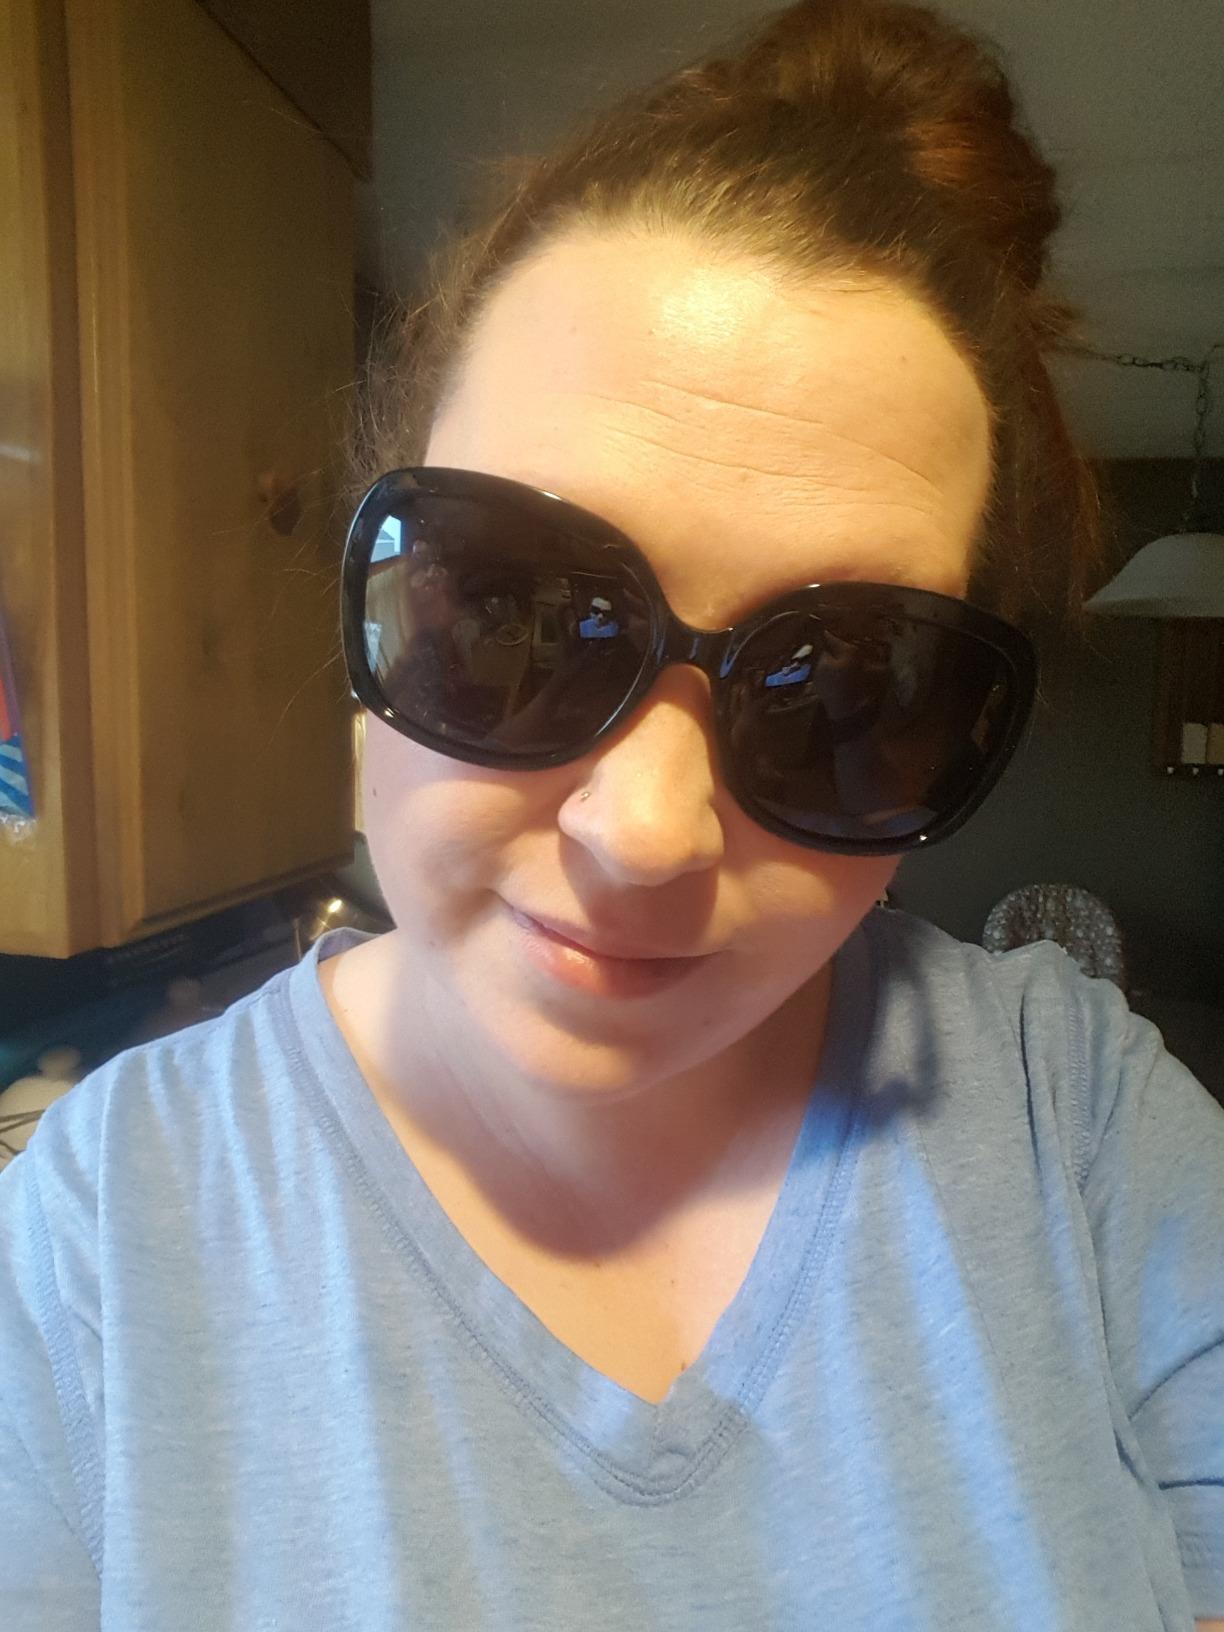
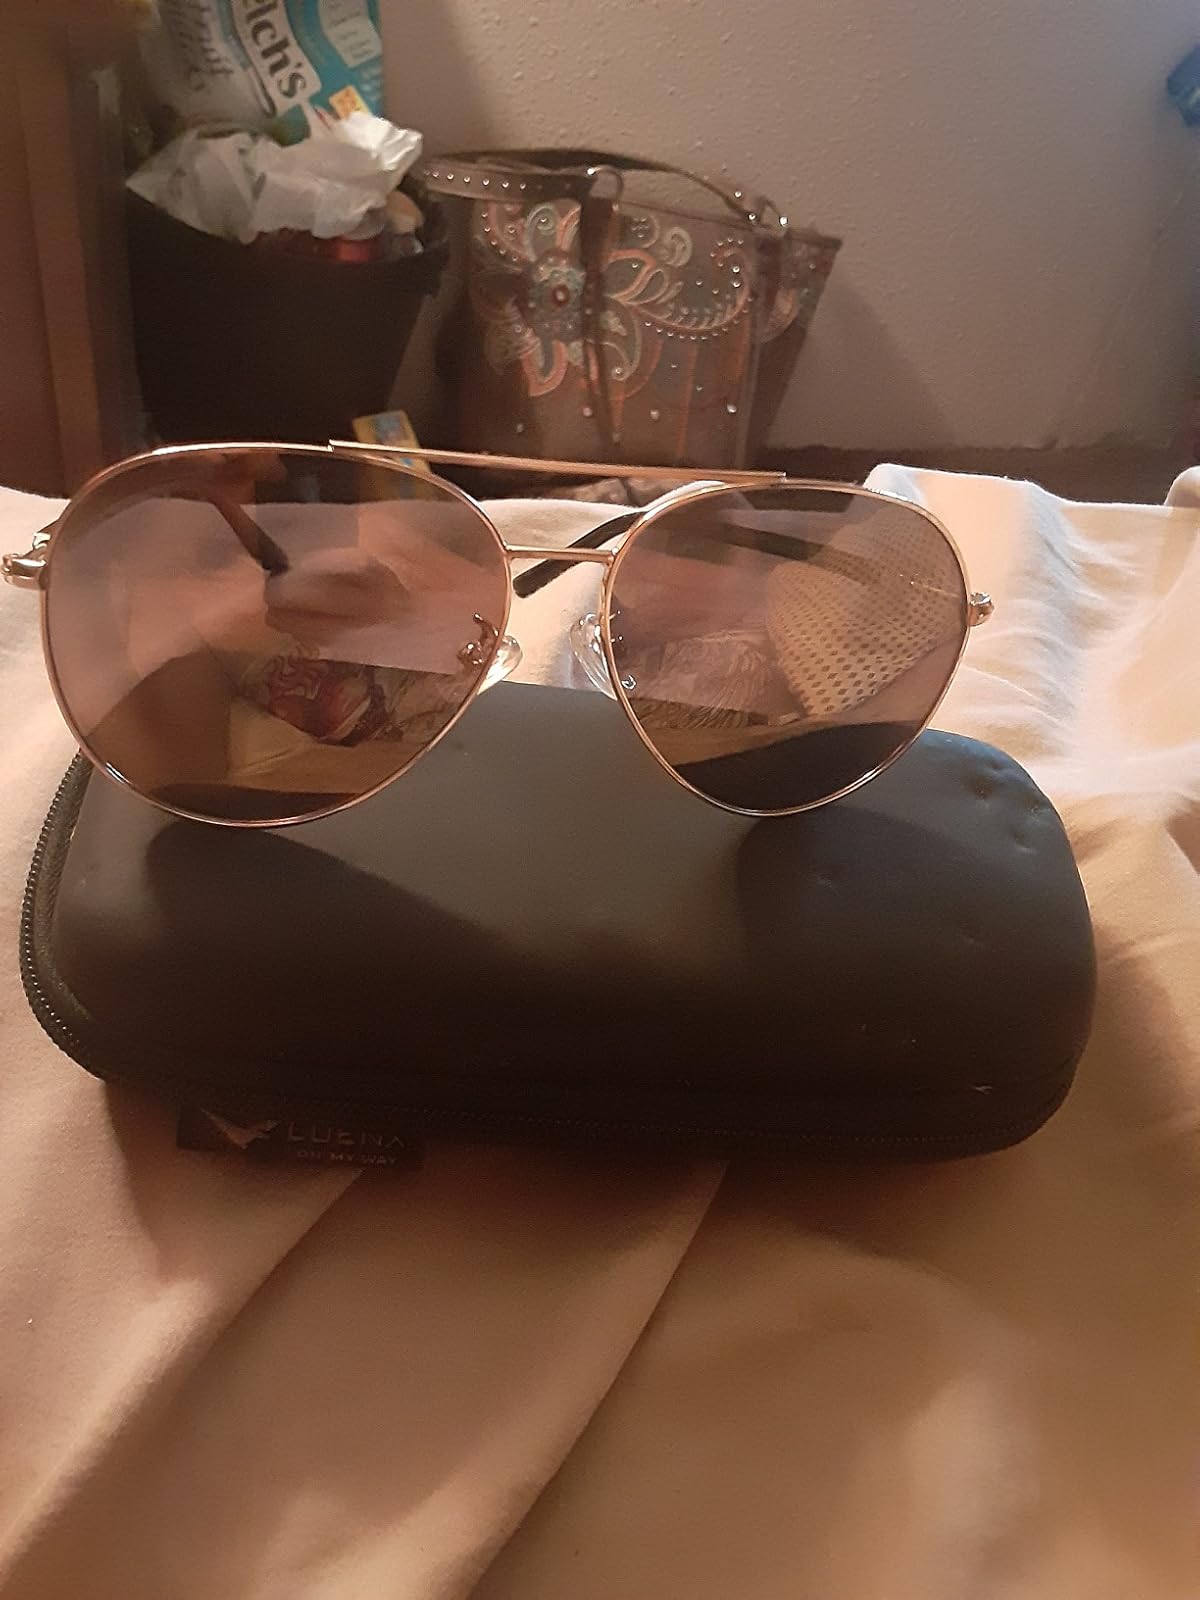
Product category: accessories_sunglasses
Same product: no